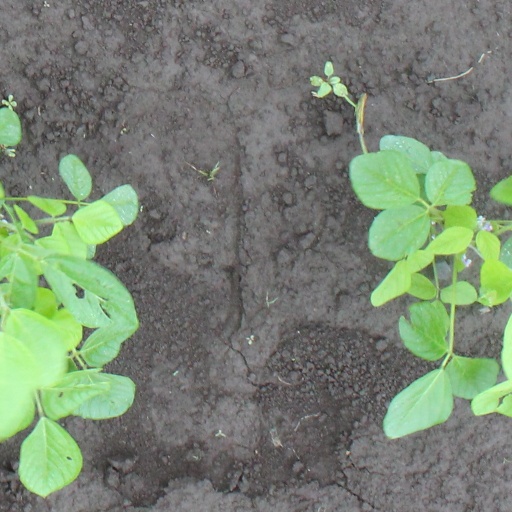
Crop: soybean